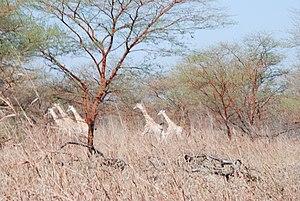
Les girafes dans le parc de Waza, situé dans la région du nord Cameroun
La région de l'Extrême-Nord est l'une des dix régions du Cameroun et la plus peuplée, située dans le nord du pays et frontalière du Tchad et du Nigéria. Son chef-lieu est la ville de Maroua.